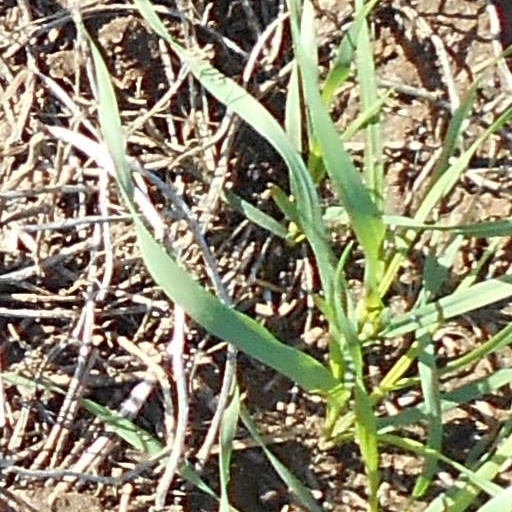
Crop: wheat